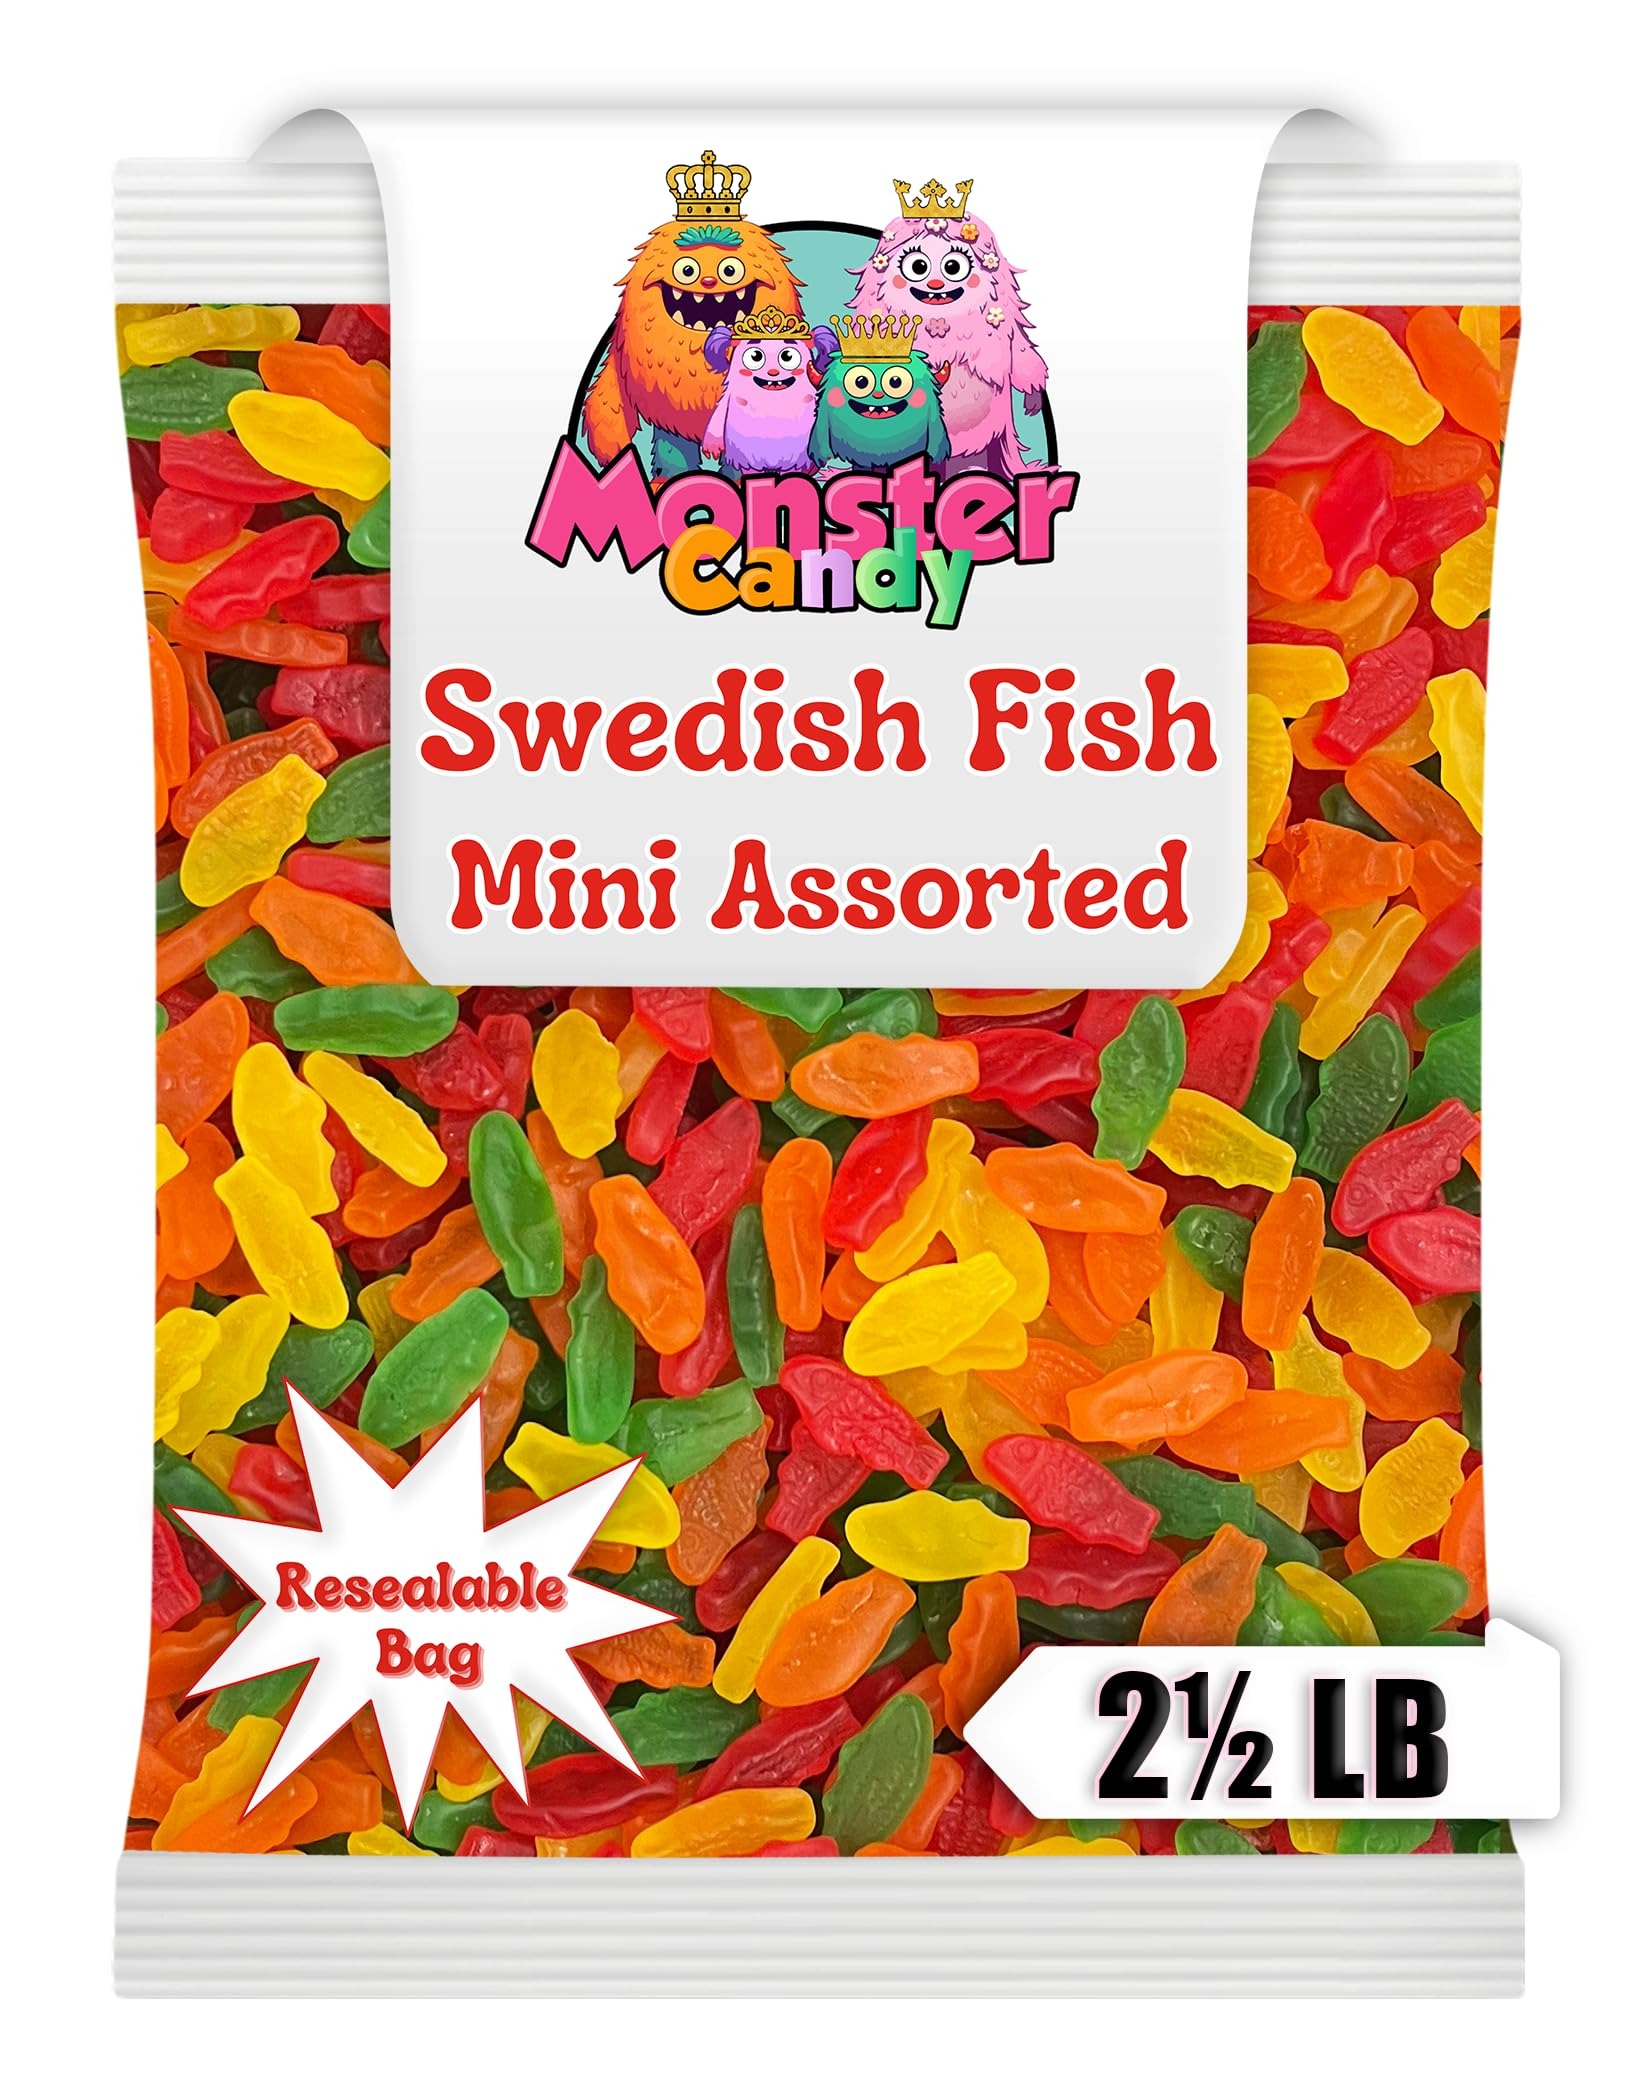
Item Name: Swedishs Fish Candy Bulk Assorted Flavors - 2.5 lb resealable bag - Swedishs Fish Bulk Chewy Candy - Gummies Candy Bulk - Movie Theater Candy - Bulk Gummy Candy Party Favors - Summer Candy
Bullet Point 1: Assorted Mini Swedishs Fish bulk is the perfect candy treat that will surely satisfy your taste buds. These chewy and colorful candies bring the iconic Swedishs Fish flavors to life in a mini size. Classic Swedish Candy Fish Approximately 170 pcs/lb.
Bullet Point 2: Delight in the assortment of Original Red, Orange, Lemon, and Lime flavors, each offering a burst of fruity sweetness. Indulge in the delicious taste of Candy Fish with this bulk gummy candy, perfect for any candy lover
Bullet Point 3: Make convenient mini Candy Fish individual packs for a great on-the-go snack using this bulk bag of sweedish fish. Use these for fish party favors, candies for goodie bags, or bulk candy for candy buffet. Gummy fish candy bulk in bulk bag.
Bullet Point 4: gummy candies, sweedish candy, gummy candy bulk, fishing party favors, mini candies, candy bulk full size, swedish gummy candy, Candy Fish friends, fish gummies, Swedishs Fish mini packs, bulk gummies, bulk Candy Fish
Bullet Point 5: Ideal for candy lovers of all ages, Assorted Mini Swedishs Fish are a classic favorite that never disappoint. Their vibrant colors and delicious flavors make them a great addition to candy buffets, dessert tables, or party favor bags.
Value: 40.0
Unit: Ounce

Price: 24.95